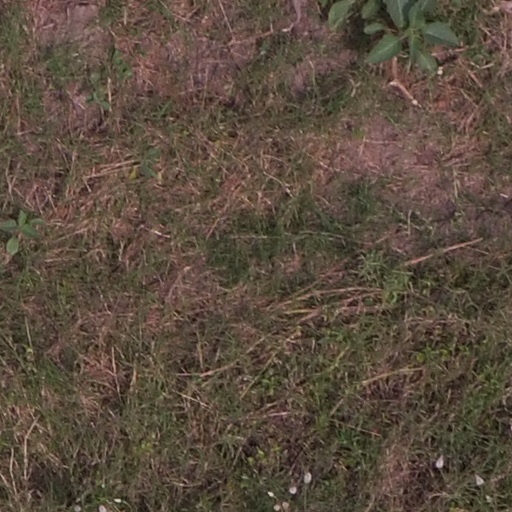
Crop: maize; corn